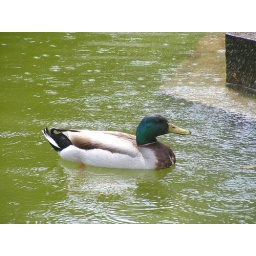
This guy was swimming around in a fountain all by himself, when there is a large duck pond nearby.